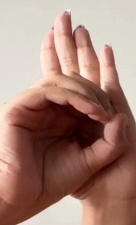
ASL sign: 0